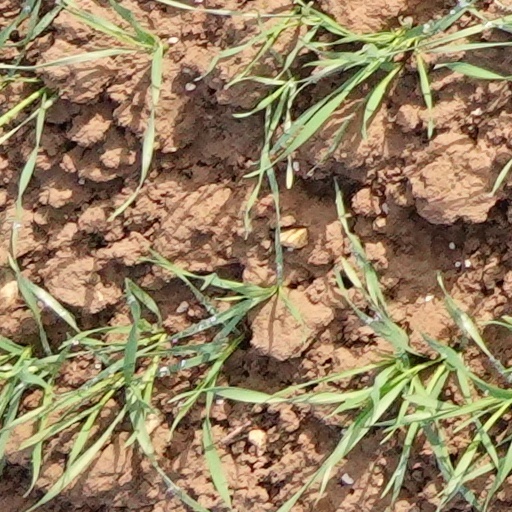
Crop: wheat